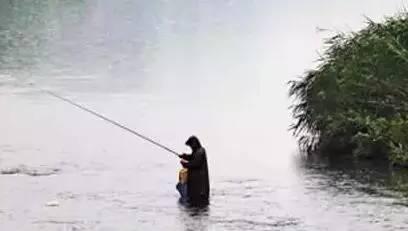
Weather: rain or strom